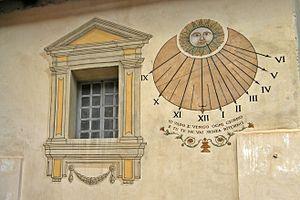
Fenêtre avec cadre en trompe l'œil, Saint-Étienne-de-Tinée, Alpes-Maritimes, France. Caption: ""IO VADO E VENGO OGNI GIORNO / E TU TE NE VAI SENZA RITORNO"""
Saint-Étienne-de-Tinée est une commune française située dans le département des Alpes-Maritimes, en région Provence-Alpes-Côte d'Azur. Cette commune a aussi été appelée Saint-Étienne-aux-Monts au XIXᵉ siècle. Ses habitants sont appelés les Stéphanois.